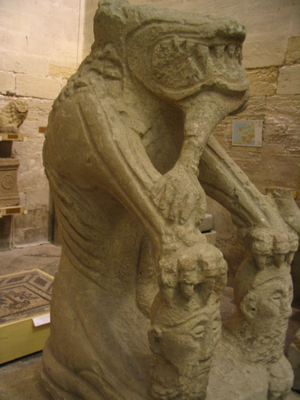
Noves est une commune française située dans le département des Bouches-du-Rhône, en région Provence-Alpes-Côte d'Azur.
La Tarasque [taʀask] est un animal du folklore provençal. Elle était censée hanter les marécages près de Tarascon, détruisant tout sur son passage et terrorisant la population. Ce monstre est une sorte de dragon à six pattes courtes comme celles d'un ours, un torse comme celui d'un bœuf, recouvert d'une carapace de tortue et muni d'une queue écailleuse se terminant par un dard de scorpion. Sa tête a été décrite comme étant celle d'un lion aux oreilles de cheval avec un visage de vieil homme. La Tarasque de Tarascon a été inscrite à l'inventaire du patrimoine culturel immatériel en France en 2019, cependant depuis le 25 novembre 2005, les fêtes de la Tarasque à Tarascon ont été proclamées, par l'UNESCO, comme faisant partie du patrimoine oral et immatériel de l'humanité et inscrites en 2008 parmi l'ensemble Géants et dragons processionnels de Belgique et de France.